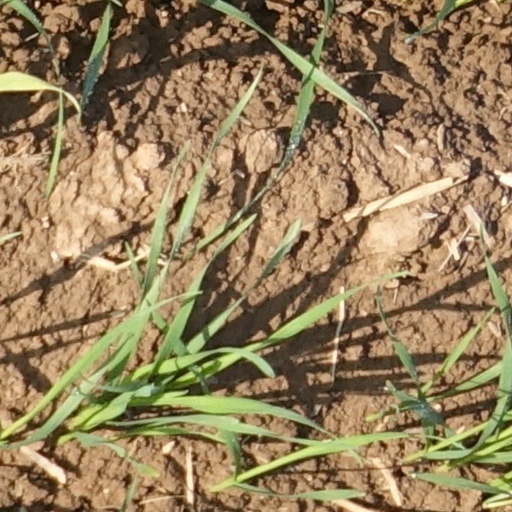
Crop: wheat